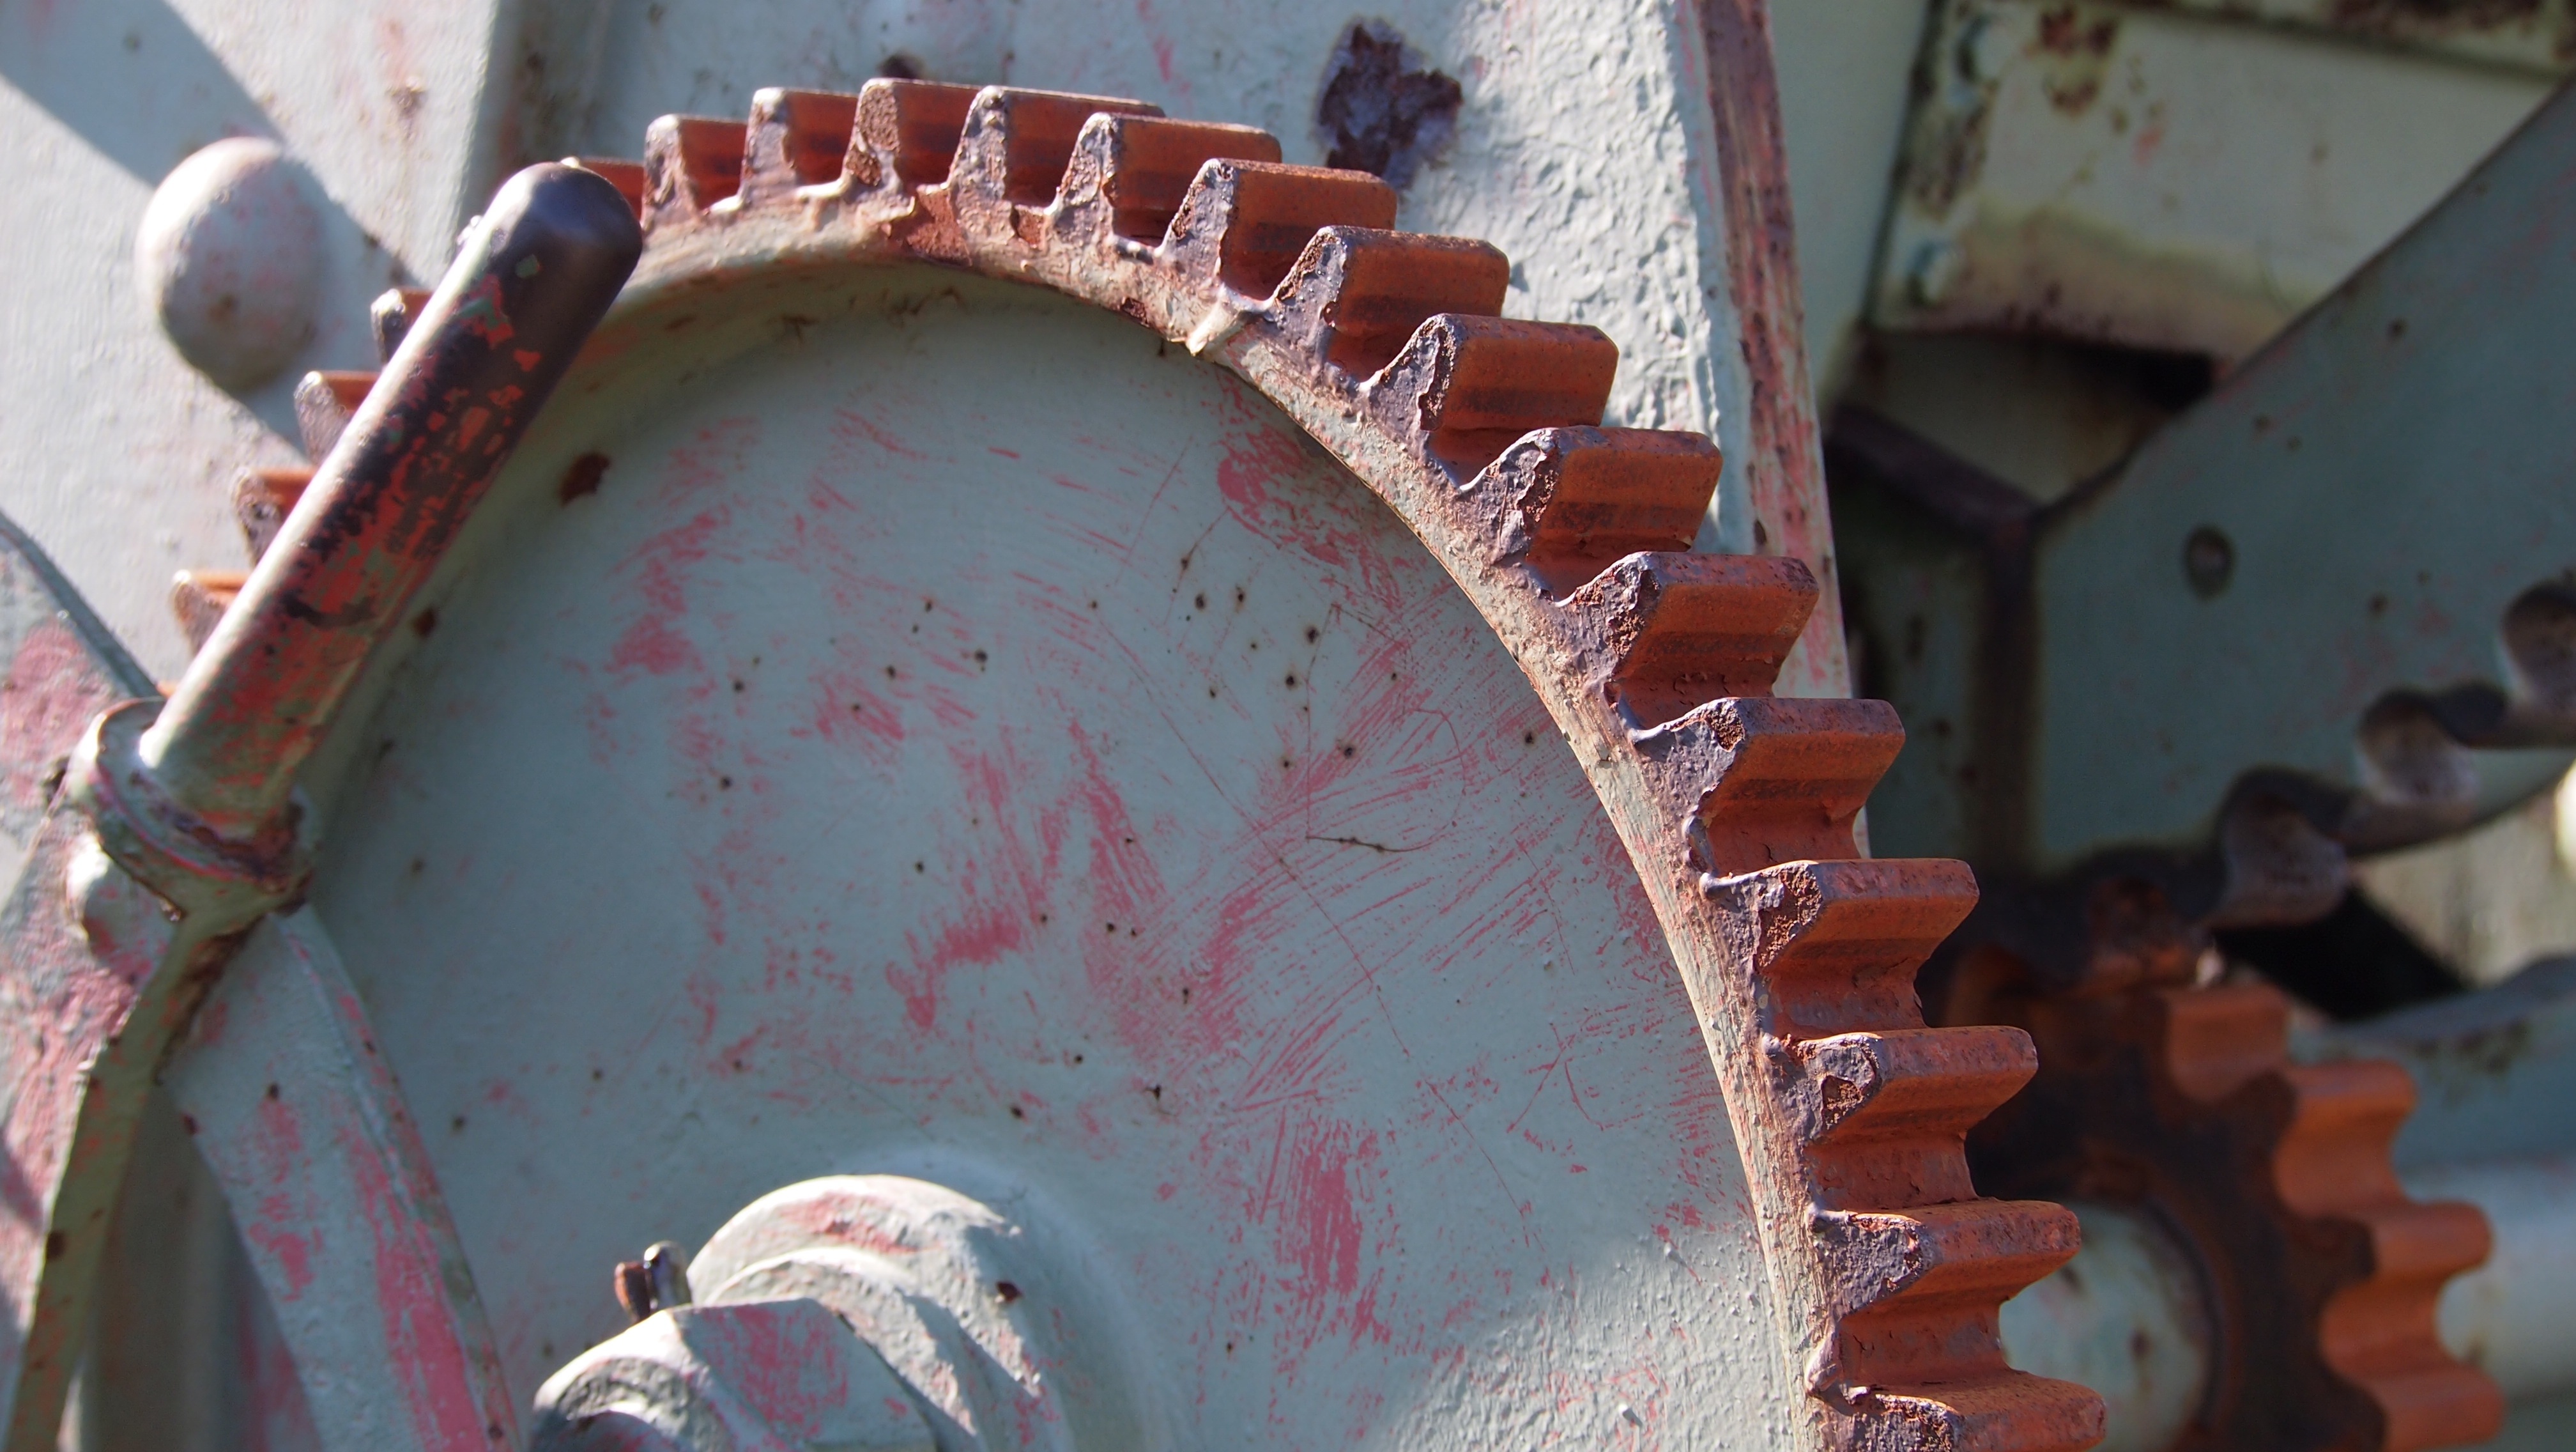
gear, color, industrial, machine, factory, industry, close, close up, mechanical, cogwheel, man made object